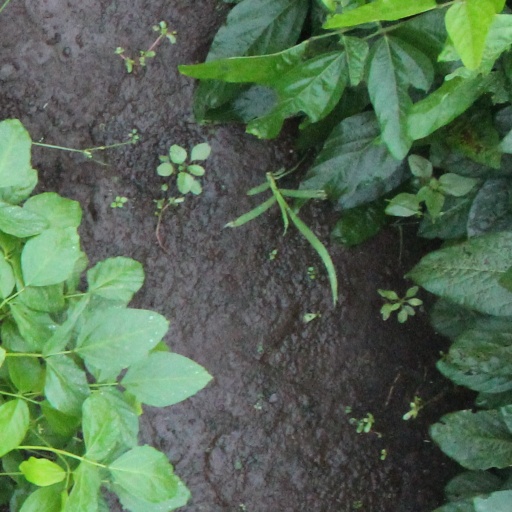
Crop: soybean